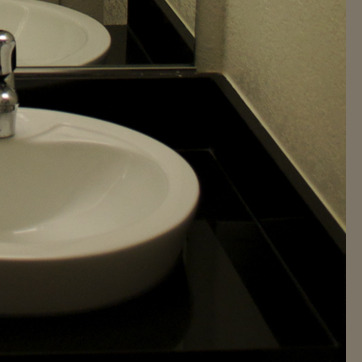
Material: ceramic